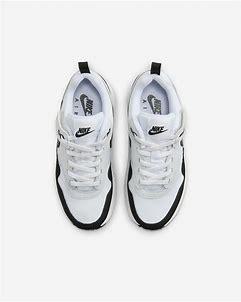
Brand: Nike
Model: Air Max 1 Easyon